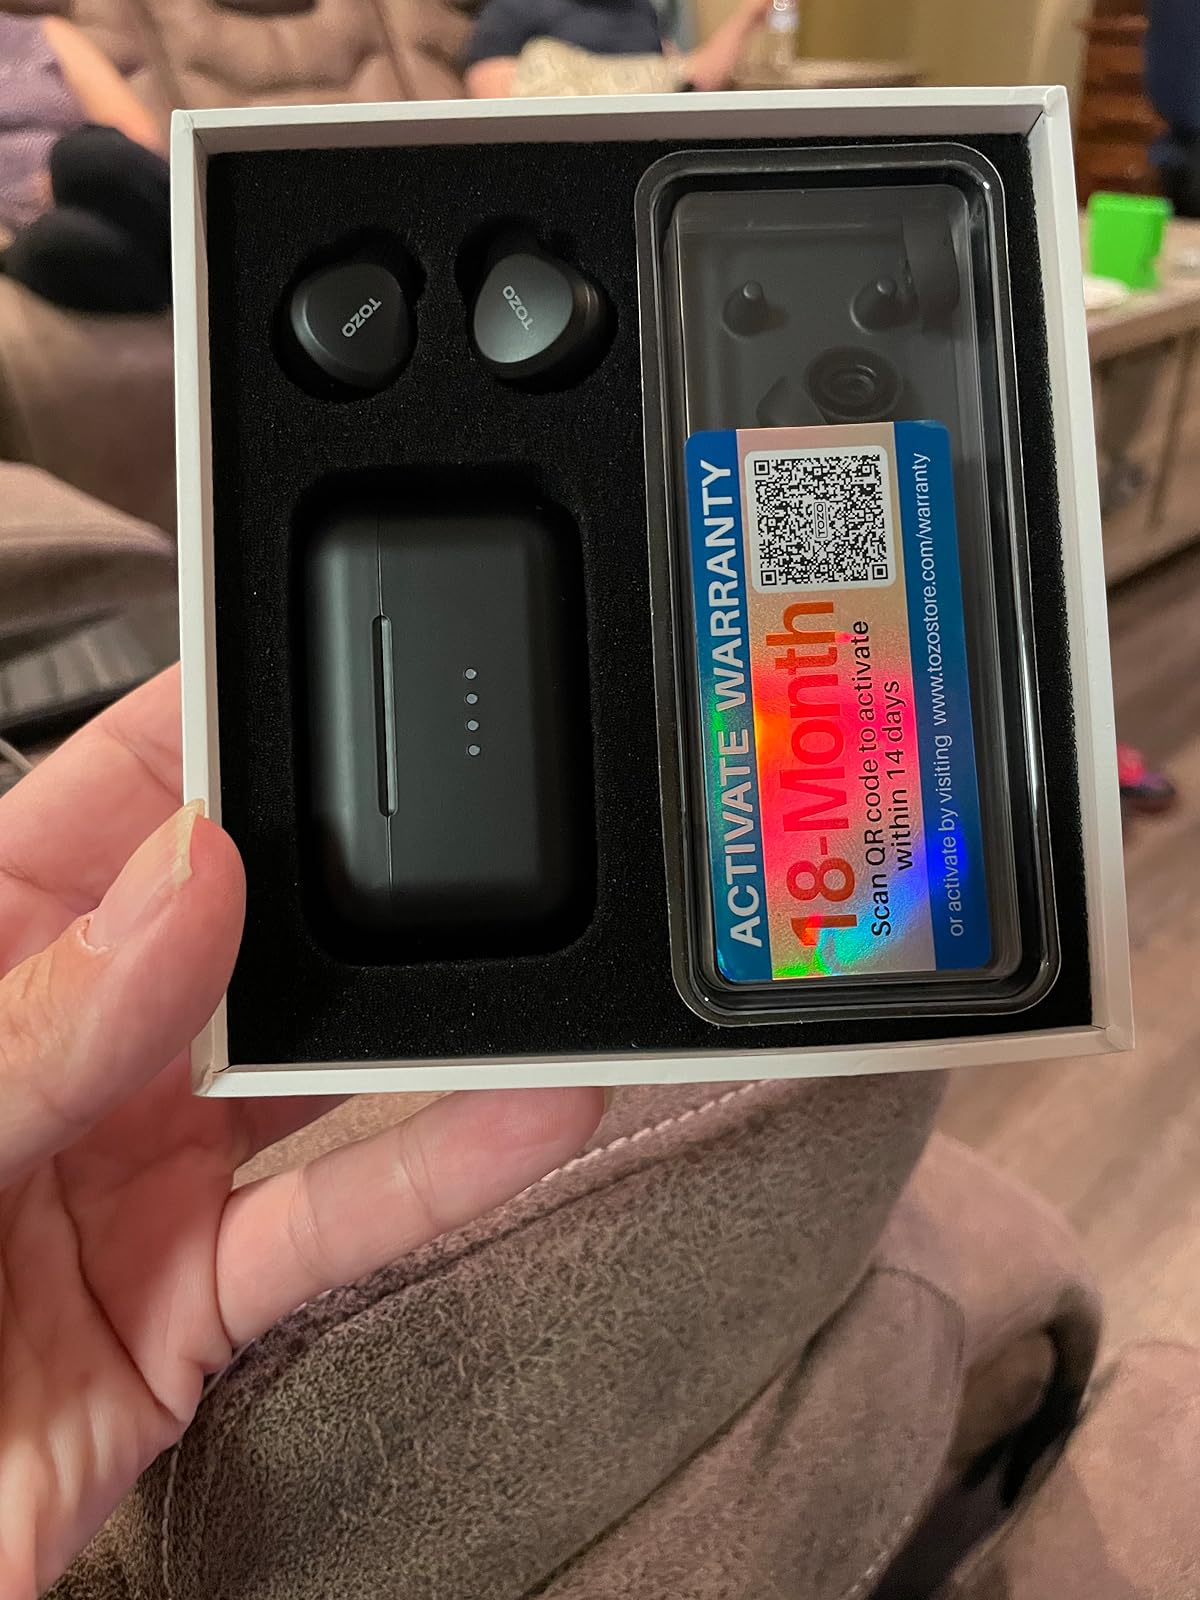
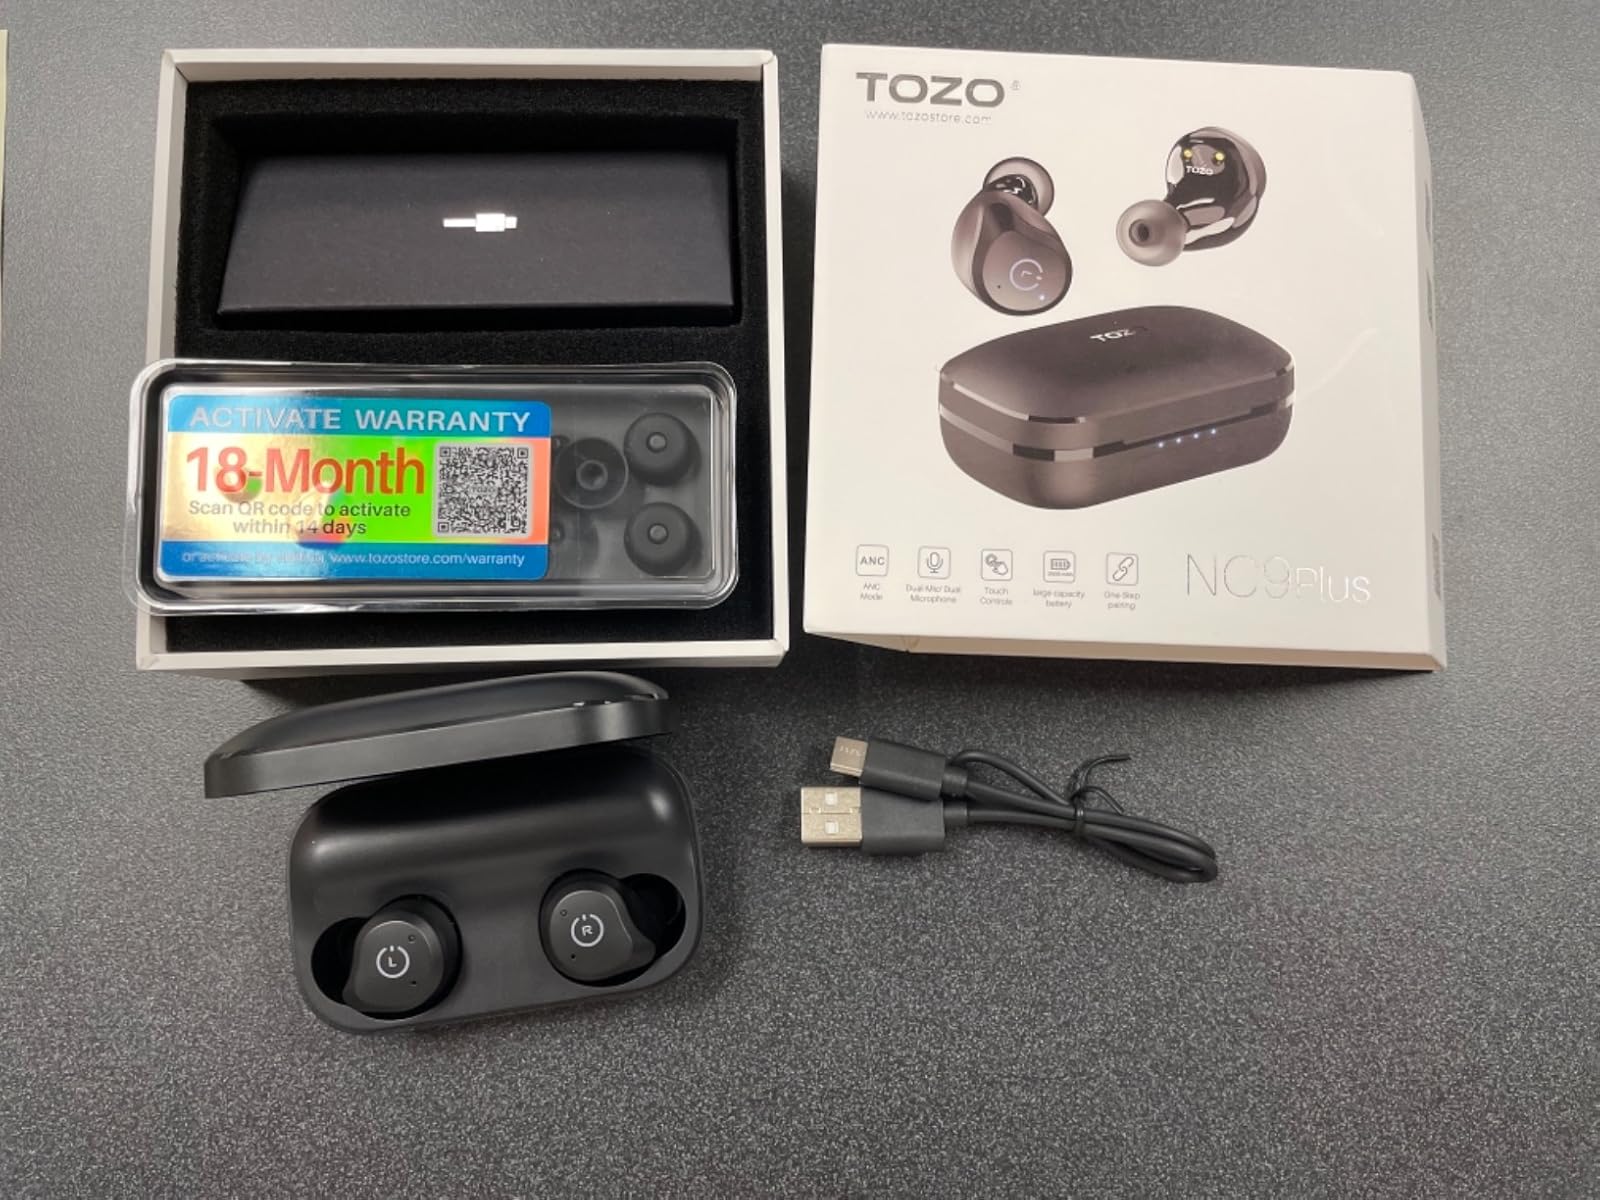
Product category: earbuds
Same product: yes